Kaz Grala

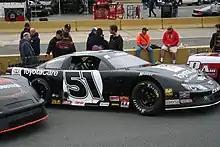
Grala's No. 51 late model for Kyle Busch Motorsports in 2014

In 2014, Grala competed in the NASCAR Whelen All-American Series and won at Caraway Speedway and Martinsville Speedway and also joined Turner Scott Motorsports to compete full-time in the K&N Pro Series East. He was the youngest driver in the series that year.